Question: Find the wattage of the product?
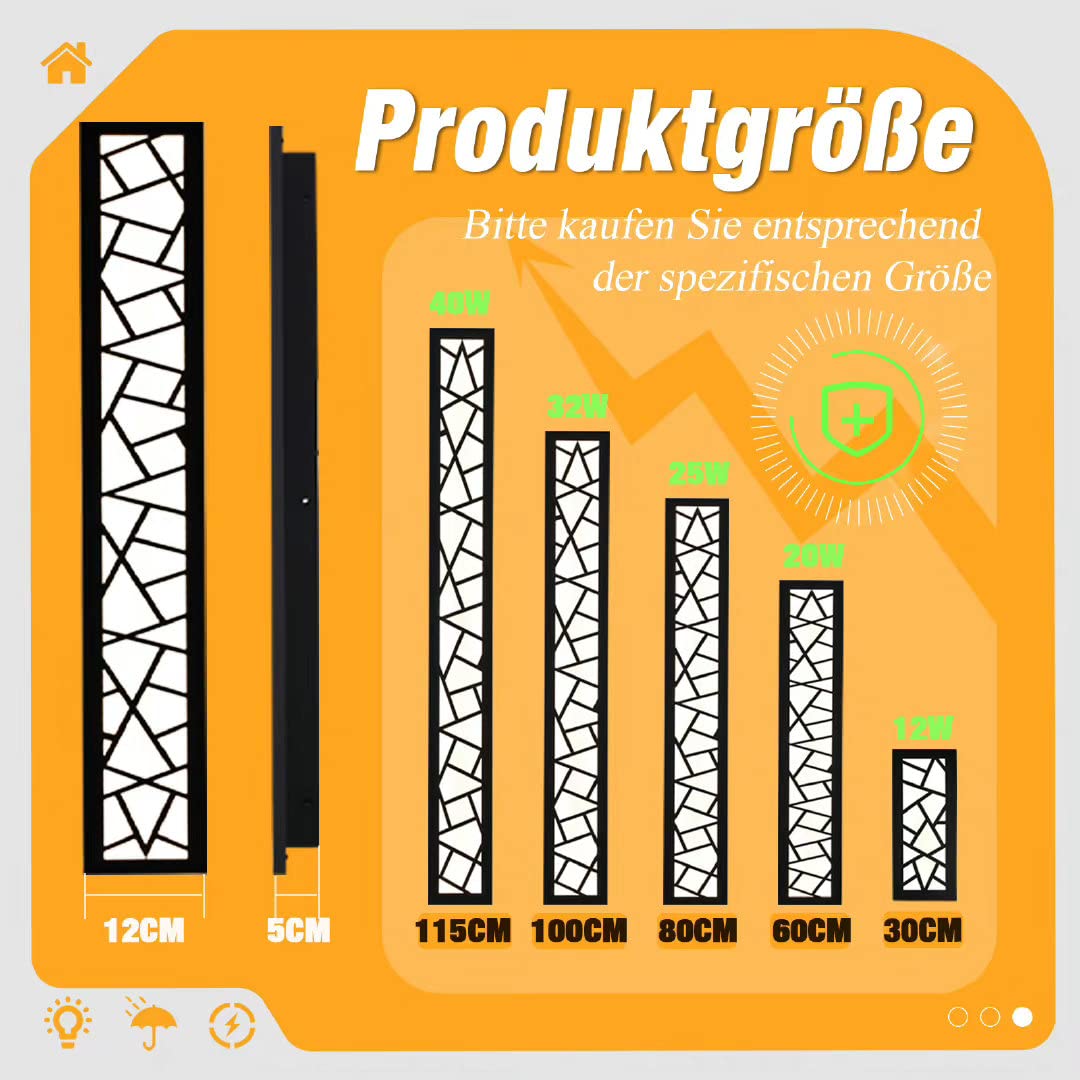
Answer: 40.0 watt